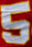
Number: 5